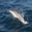
Label: dolphin